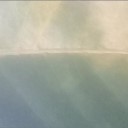
Label: Leaf_rust